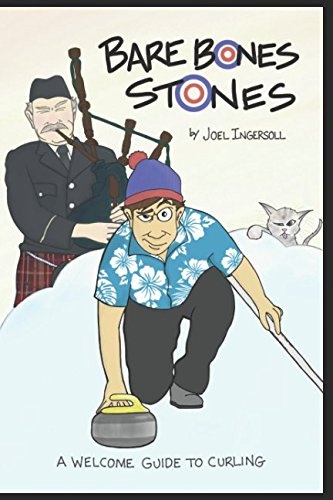
Bare Bones Stones: A Welcome Guide to Curling
Brand: WoB
Category: Sporting Goods > Athletics > Broomball Equipment